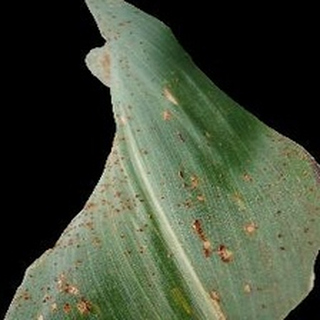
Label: corn_common_rust